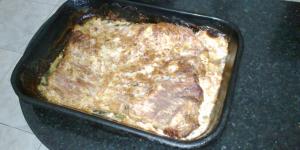
matambre al queso